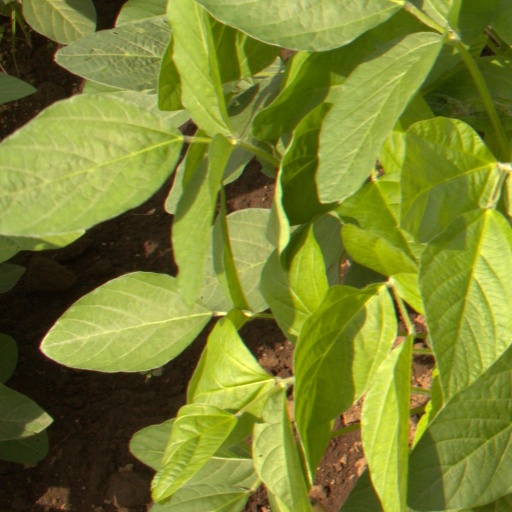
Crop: soybean